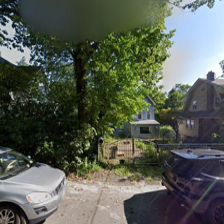
Label: streetView